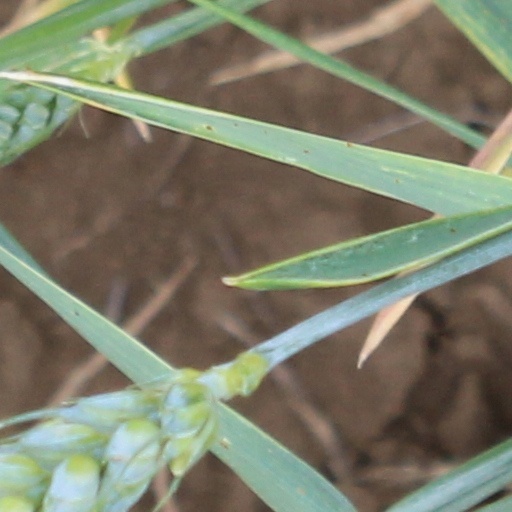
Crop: wheat